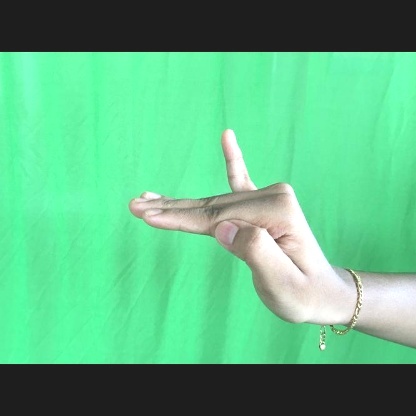
Mudra: Hamsapaksha